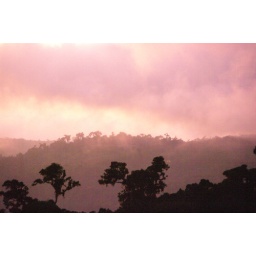
Sunset in the cloud forest